Tuomas Enbuske

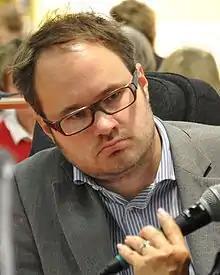
Tuomas Enbuske at the Helsinki Book Fair 2009.

Tuomas Ville Juhana Enbuske (born 22 September 1977) is a Finnish radio and TV presenter and journalist.